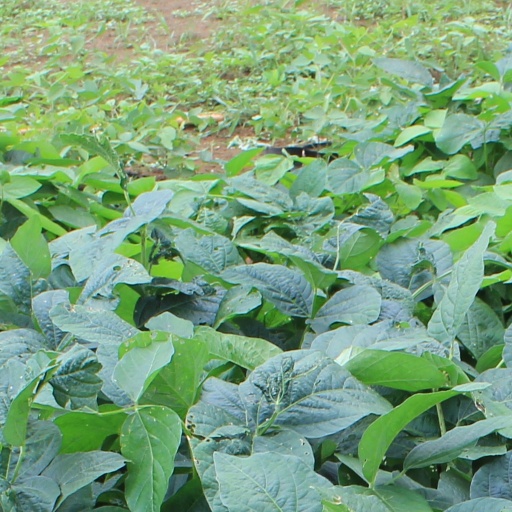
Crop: soybean